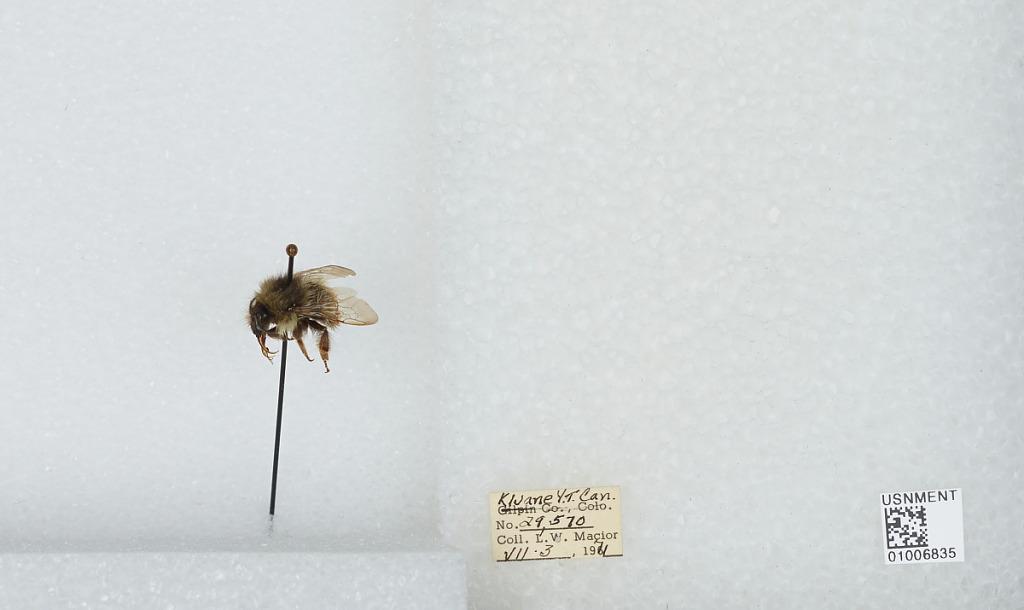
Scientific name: Bombus (Pyrobombus) flavifrons Cresson
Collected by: L. Macior
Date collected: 1971-7-3
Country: Canada
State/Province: Yukon Territory
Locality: Kluane
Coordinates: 60.75, -139.5